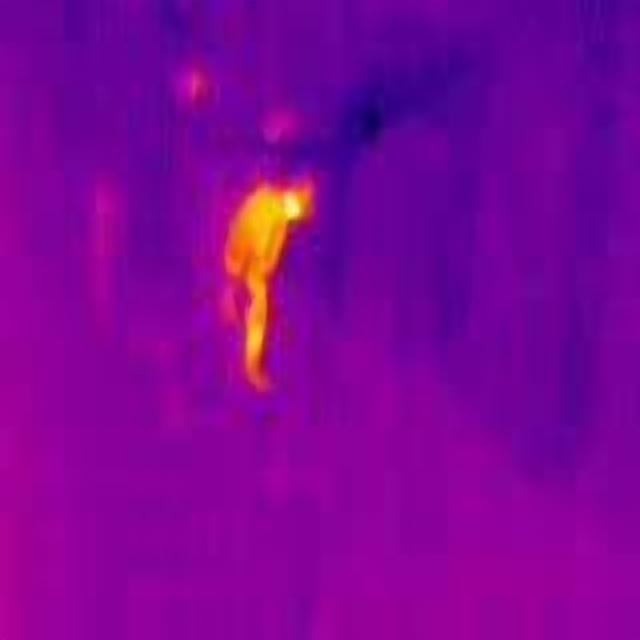
Detected objects:
label: person